Thomas Randolph (ambassador)

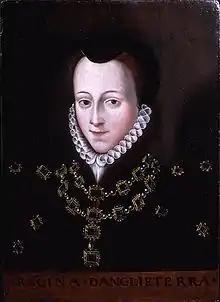
Mary, Queen of Scots, c.1558-1560

At the marriage of Lord James Stewart and Agnes Keith in February 1562, on Shrove Tuesday Mary, Queen of Scots toasted Queen Elizabeth from a gold cup and then presented it to Randolph and talked to him of the "amity" between England and Scotland. Randolph described this incident in a letter to William Cecil and it was widely reported in England. Mary was sent a portrait of Elizabeth, and Randolph verified the likeness. They talked of a possible meeting of queens. Instead of meeting Elizabeth in England, in the autumn of 1562 Randolph accompanied the Queen of Scots, who professed for him a warm friendship, in an expedition to the north of Scotland. This resulted in the defeat and death of George Gordon, 4th Earl of Huntly; and Randolph even took part in the campaign, "being ashamed to sit still where so many were occupied". In January 1563 he went to Castle Campbell in Clackmannanshire to the wedding of James Stewart, Commendator of Inchcolm and Margaret Campbell. Randolph had hoped to meet James MacConnel at the wedding.